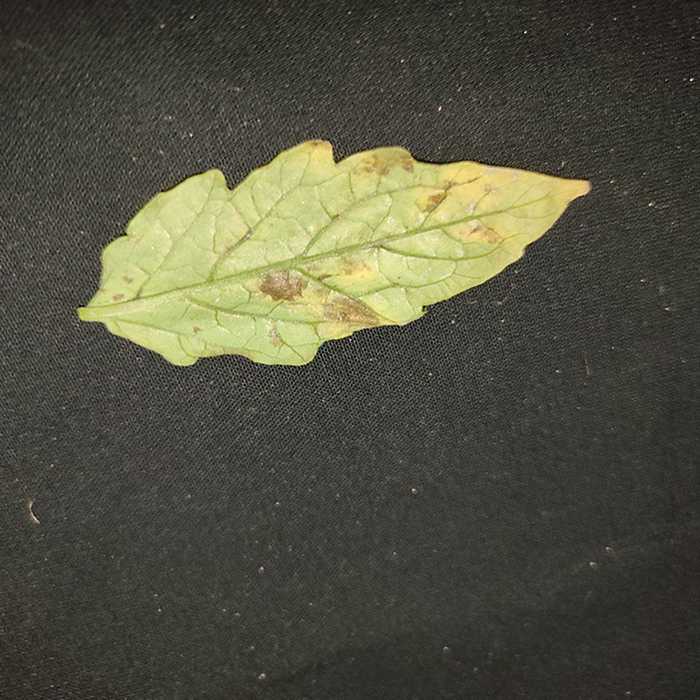
Plant: Tomato
Label: Tomato Bacterial spot